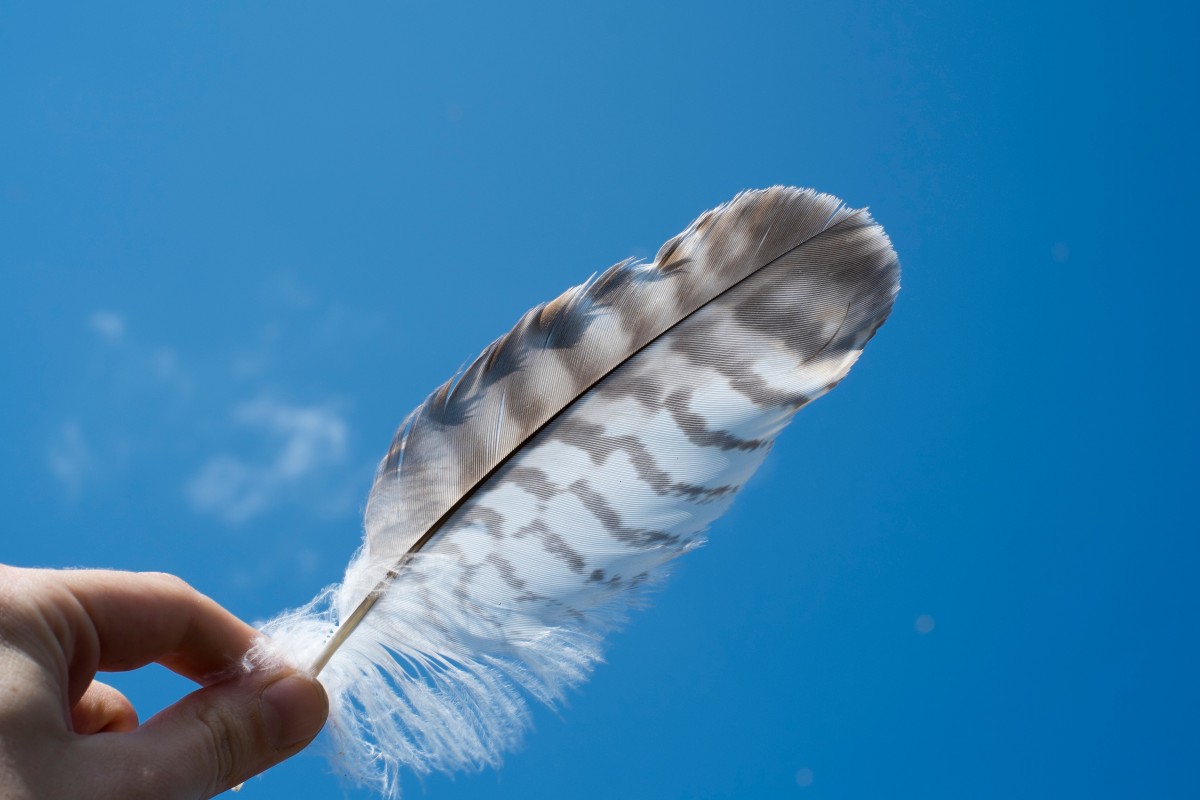
Tags: bird, wing